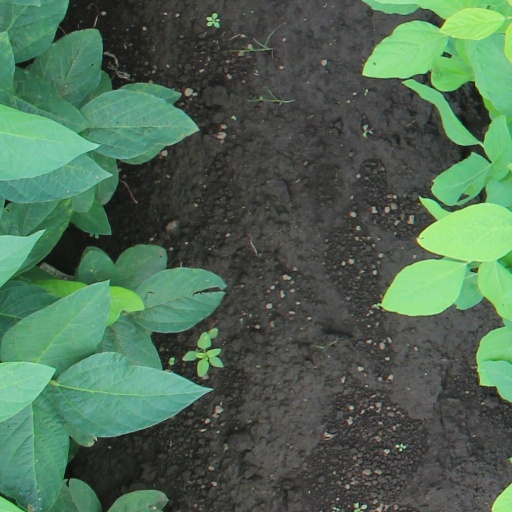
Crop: soybean